College Hill Residential Historic District

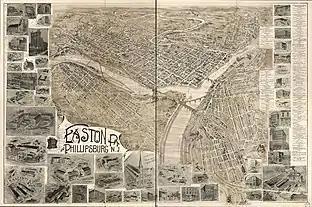
Bird's-eye view of Easton, PA, circa 1900

College Hill is a residential neighborhood in Easton, Pennsylvania. The neighborhood is situated on the hill overlooking downtown Easton which was once known as Mount Lafayette, and before that, Mount Washington. Lafayette College borders the neighborhood on its southwest side. The northern boundary of the neighborhood is Forks Township. The boundary lies along Chestnut Ridge, a steep hill that rises to 700 feet. College Hill has a total of three historic religious institutional buildings, three parks, and the remains of Rinek Mansion grounds.